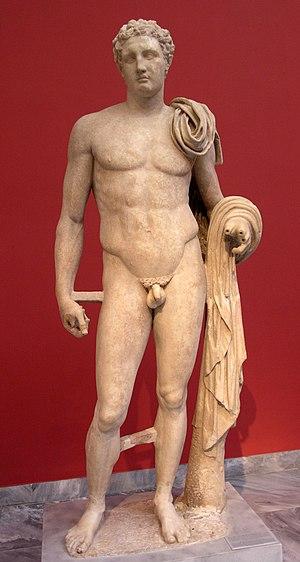
Hermès d'Atalante, statue funéraire en marbre pentélique trouvée à Atalante en Phtiotide. Elle représente un jeune homme sous les traits du dieu Hermès, nu, portant une chlamyde sur l'épaule et entourée autour de son bras gauche. Dans la main gauche, il devait tenir un caducée. Copie du IIe s. p. C. d'un modèle du IVe s. présentant des caractéristiques de l'œuvre de Lysippe. Musée archéologique national, Athènes, n°240.